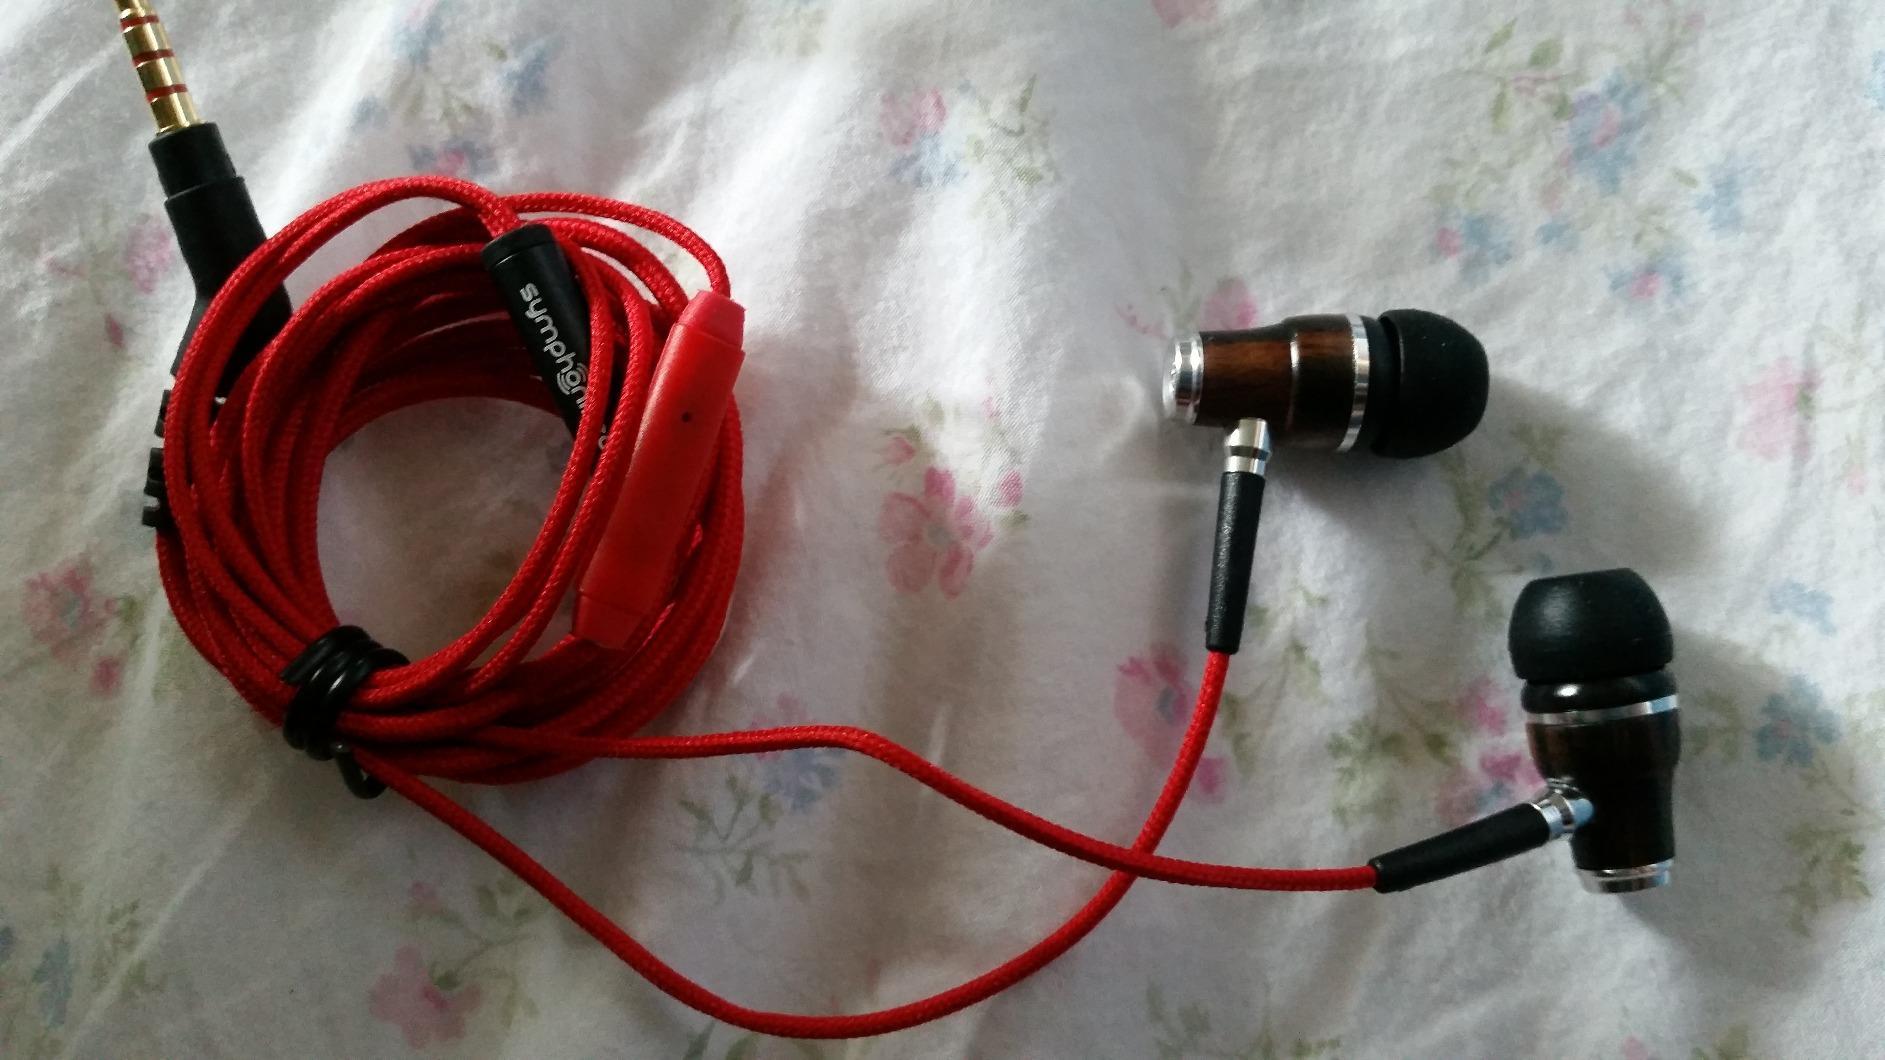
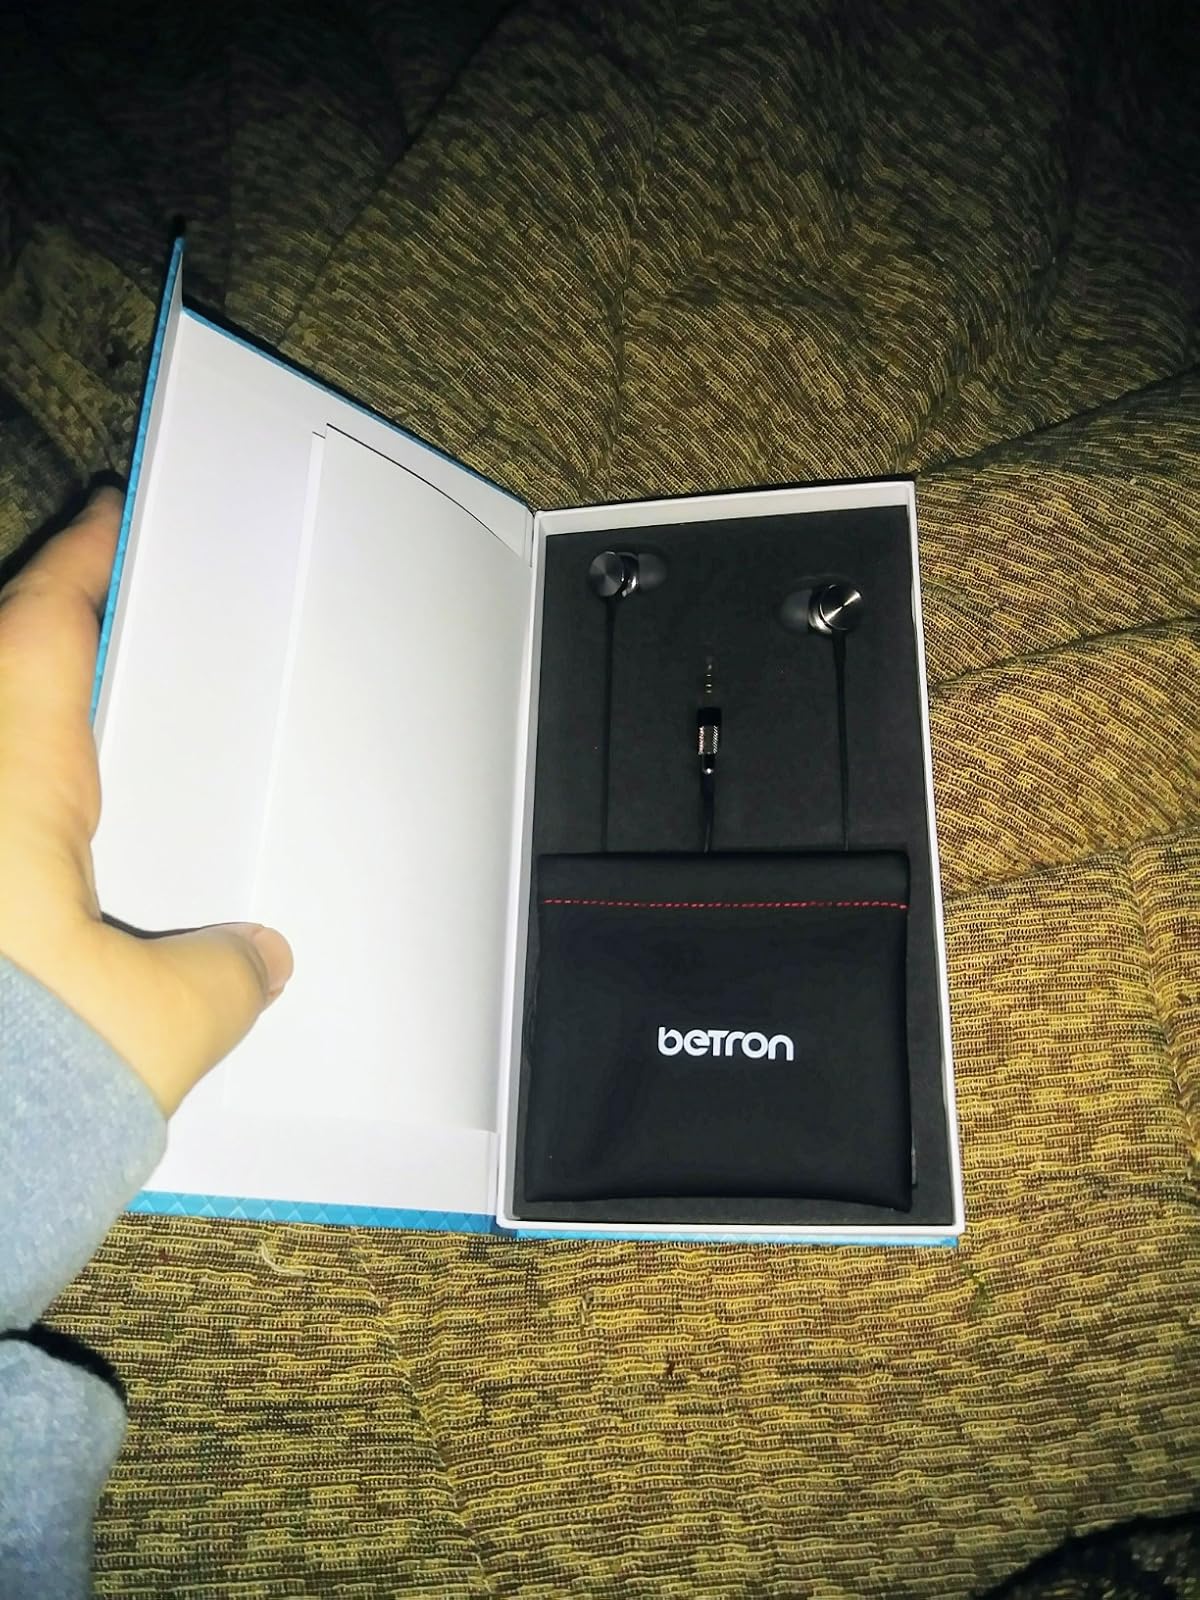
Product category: headphones
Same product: no